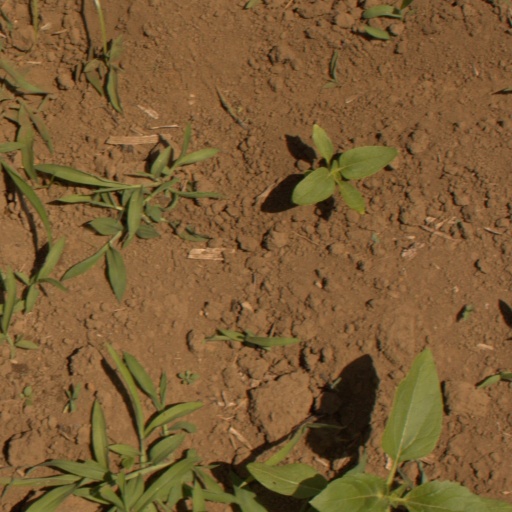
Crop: Jerusalem artichoke